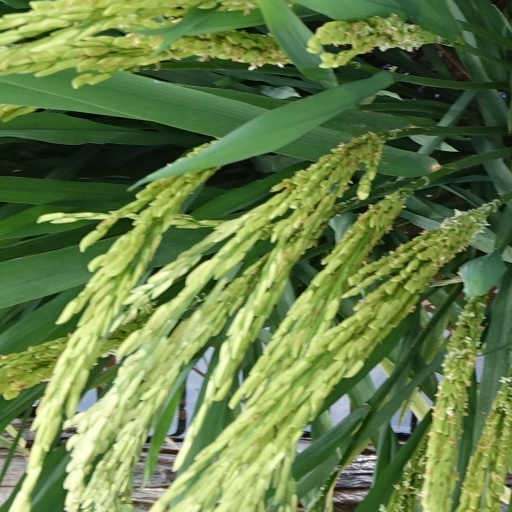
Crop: rice